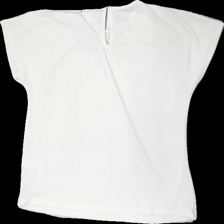
View: back
Type: T-shirt
Category: Ladies
Brand: Holly And Whyte (Lindex)
Colors: Beige
Material: 100% polyester
Cut: Regular
Size: S
Season: All
Damage location: bottom center
Damage 2 location: middle center
Price range: 50-100
Recommended usage: Reuse
Description: beige t-shirt